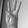
ASL letter: W